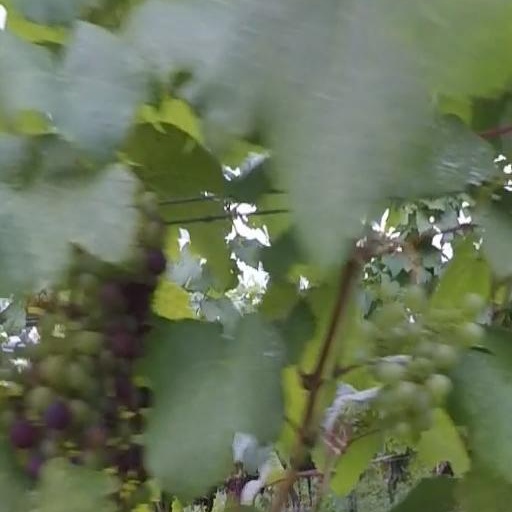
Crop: grape